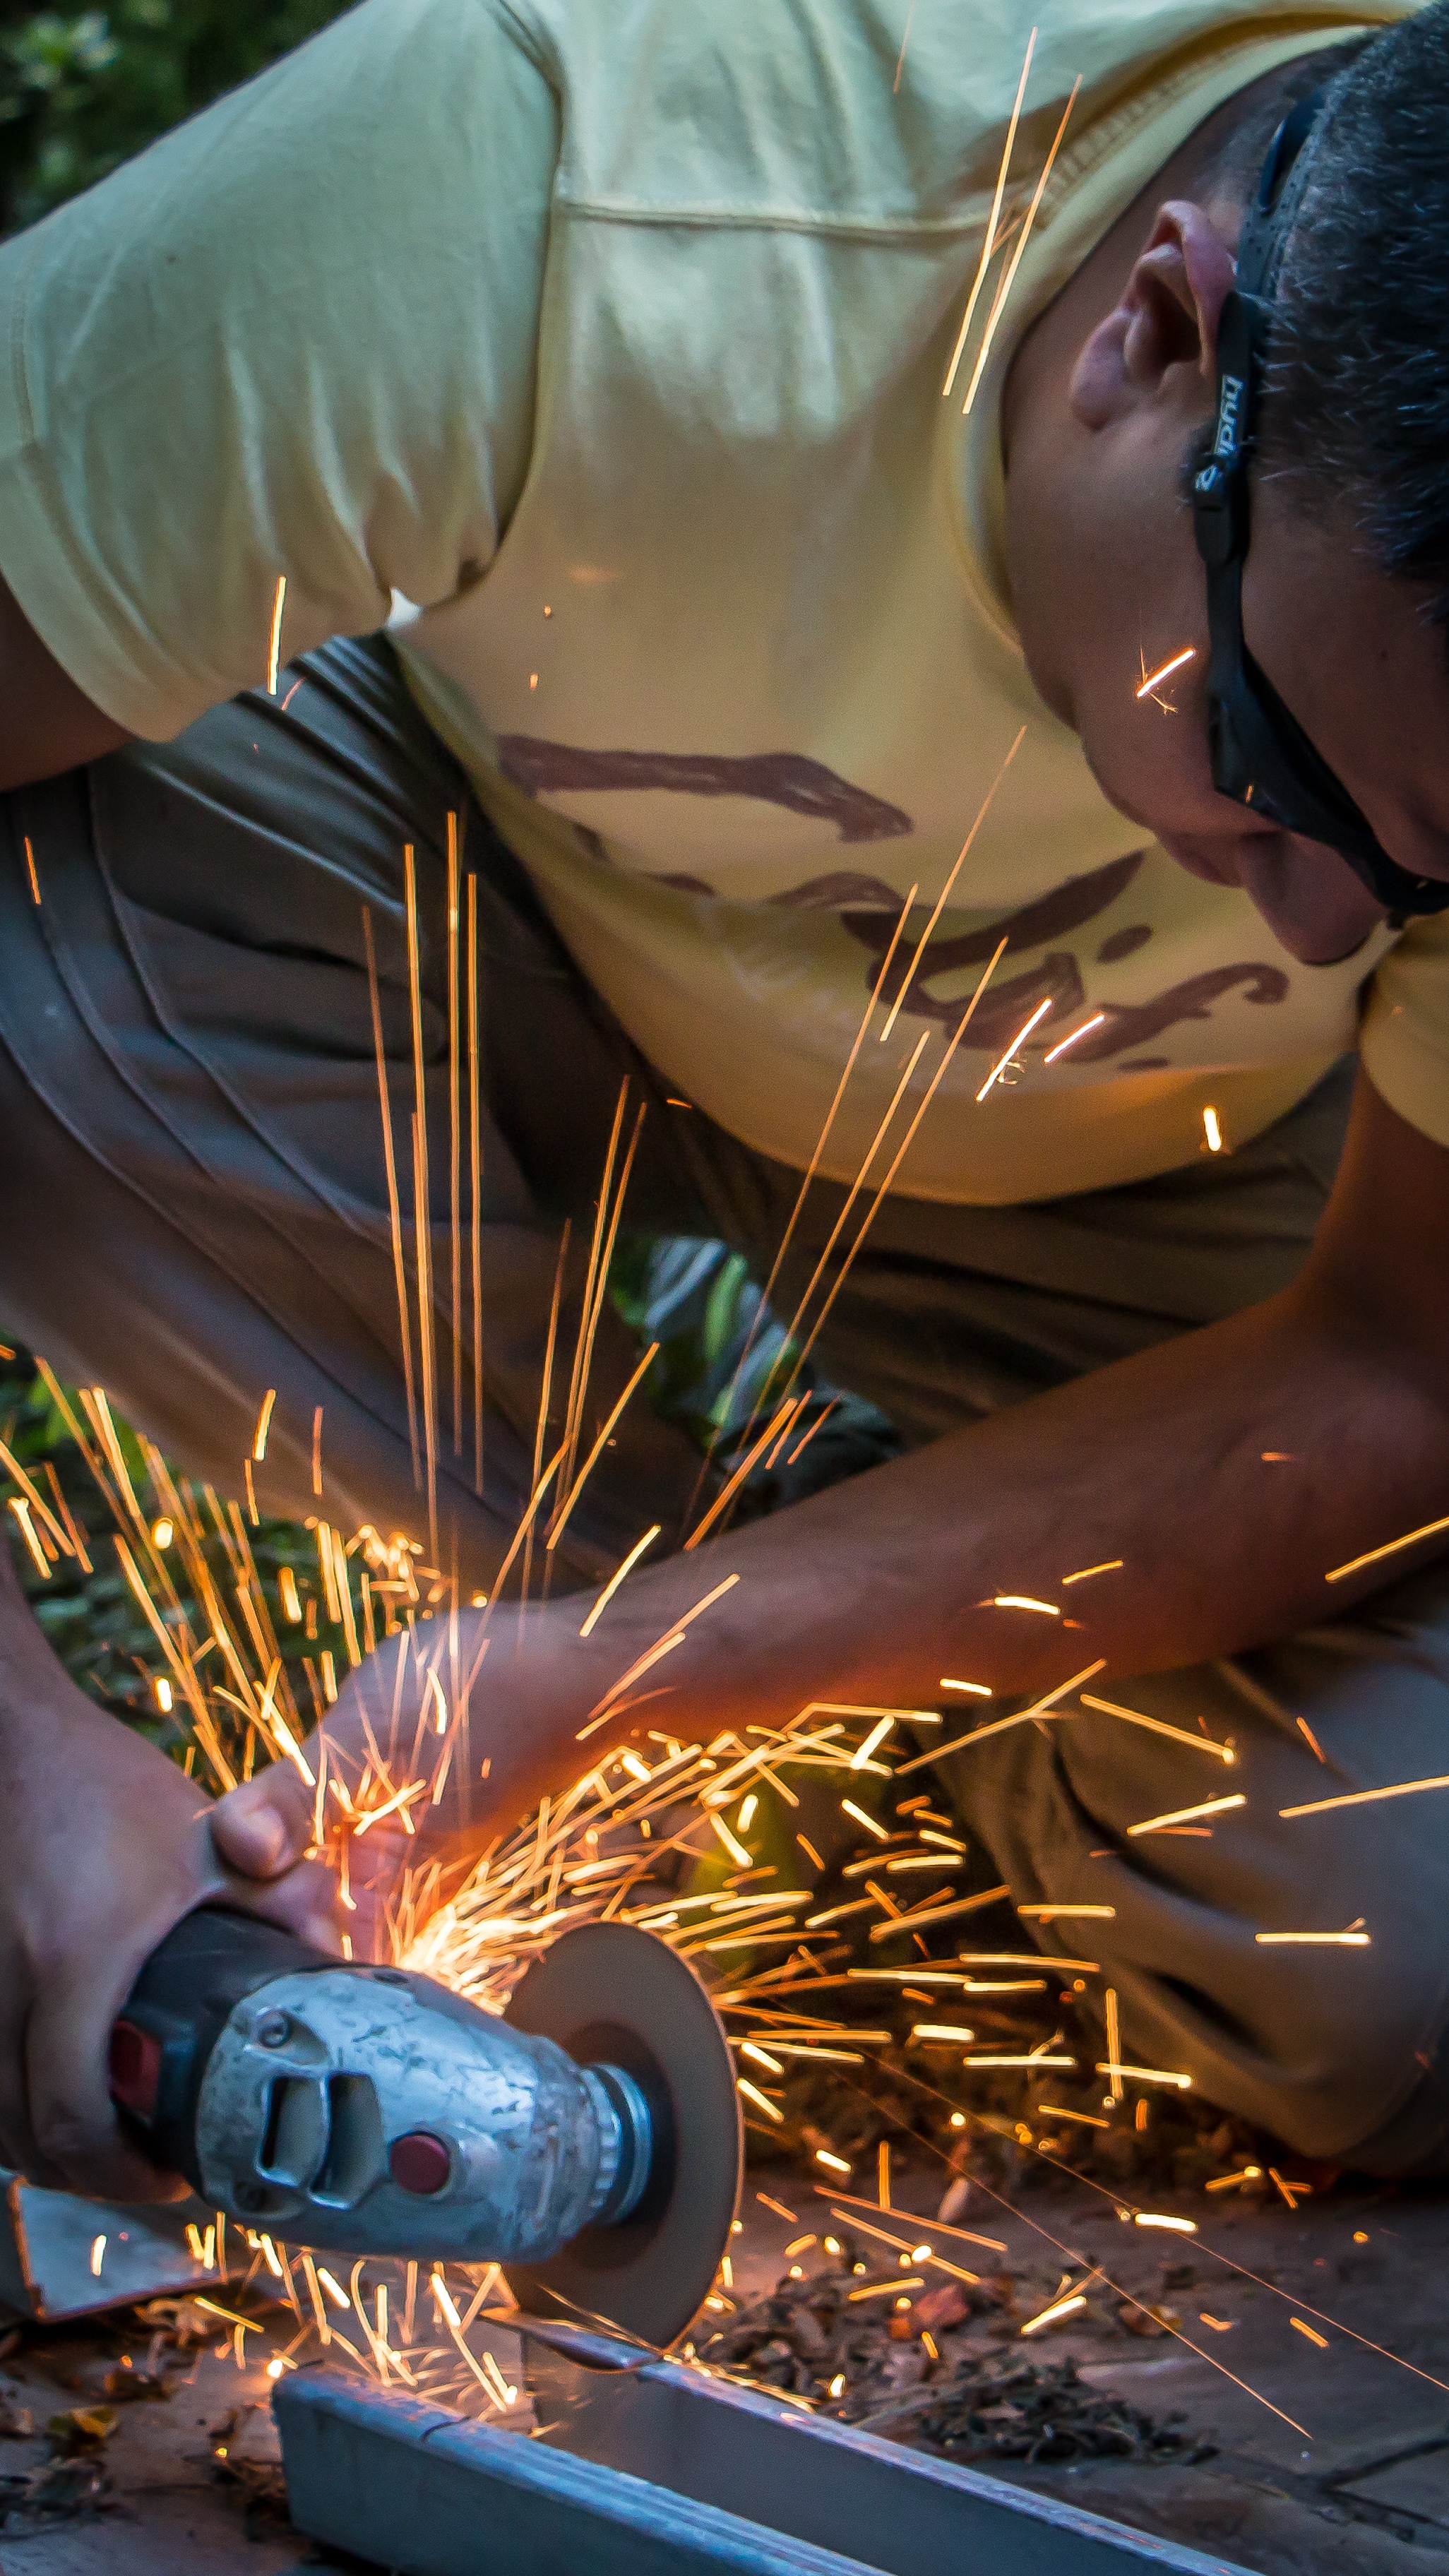
work, man, tool, workshop, metal, worker, art, iron, sparks, labor, screenshot, grinding wheel, herrero